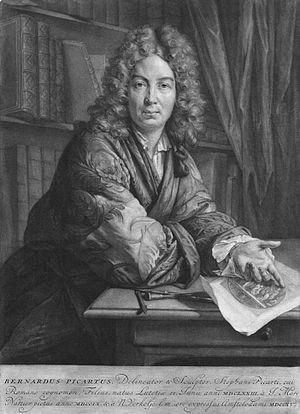
Bernard Picart, né le 11 juin 1673 à Paris où il vécut rue Saint-Jacques, installé en 1711 à Amsterdam où il vécut dans la Kalverstraat et où il est mort le 8 mai 1733, est un dessinateur et graveur français.